Ferdinand Marcos

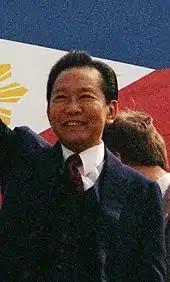
President Ferdinand Marcos in Washington in 1982

Marcos's declaration became known on September 23, 1972, when press secretary Francisco Tatad announced that Proclamation № 1081 would extend Marcos's rule beyond the two-term constitutional limit. Ruling by decree, he almost dissolved press freedom and other civil liberties, closed down Congress and the media, and ordered the arrest of opposition leaders and militant activists, including Benigno Aquino Jr., Jovito Salonga and Jose W. Diokno. Marcos claimed that martial law was the prelude to creating his "Bagong Lipunan", a "New Society" based on new social and political values.